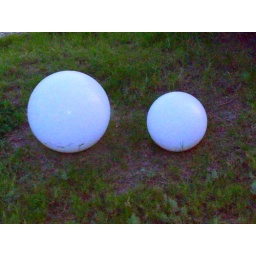
Garden globe lights out side my hotel bedroom window in Mojacar Spain